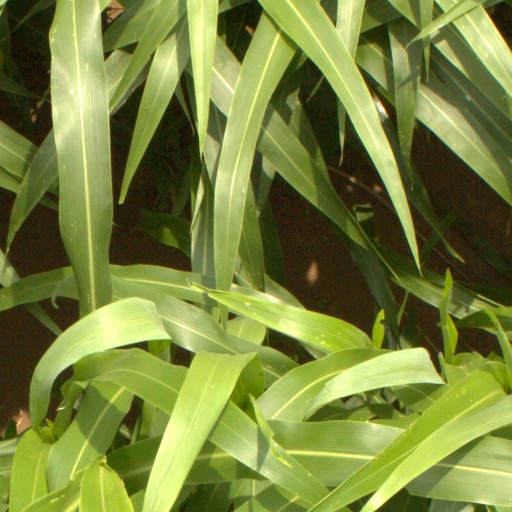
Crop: sorghum